Flintshire (UK Parliament constituency)

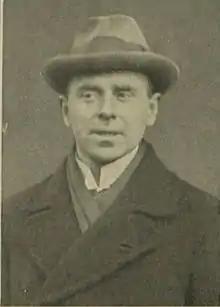
Thomas Parry

Another General Election was due to take place before the end of 1940. From 1939 the parties had been preparing for an election, and by the end of that year, the following candidates had been selected: